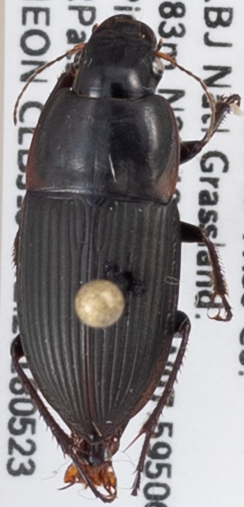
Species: Anisodactylus merula
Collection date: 2018-05-23
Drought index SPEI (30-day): -0.36
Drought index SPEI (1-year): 0.156
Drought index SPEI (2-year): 0.576